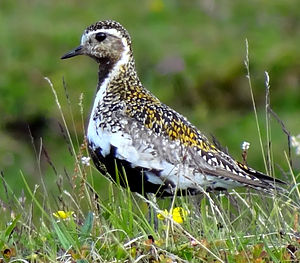
Vadefugle
Hjejle Pluvialis apricaria
Hjejle Pluvialis apricaria
Vadefugle er en gruppe af mågevadefugle, som består af fugle, der oftest søger deres føde ved kysterne eller andre vådområder. Mange vadefugle har lange ben og lange næb. De blev tidligere samlet i en enkelt underorden af mågevadefuglene kaldet Charadrii, men nyere undersøgelser har betydet, at de nu deles op i flere grupper.